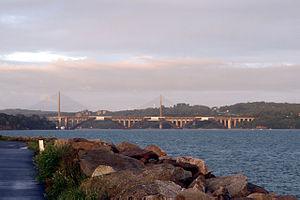
Plougastel-Daoulas est une ville du département du Finistère, dans la région Bretagne, en France. Ses habitants sont appelés les Plougastels et pour les femmes, on utilise le mot breton Plougastellenn.